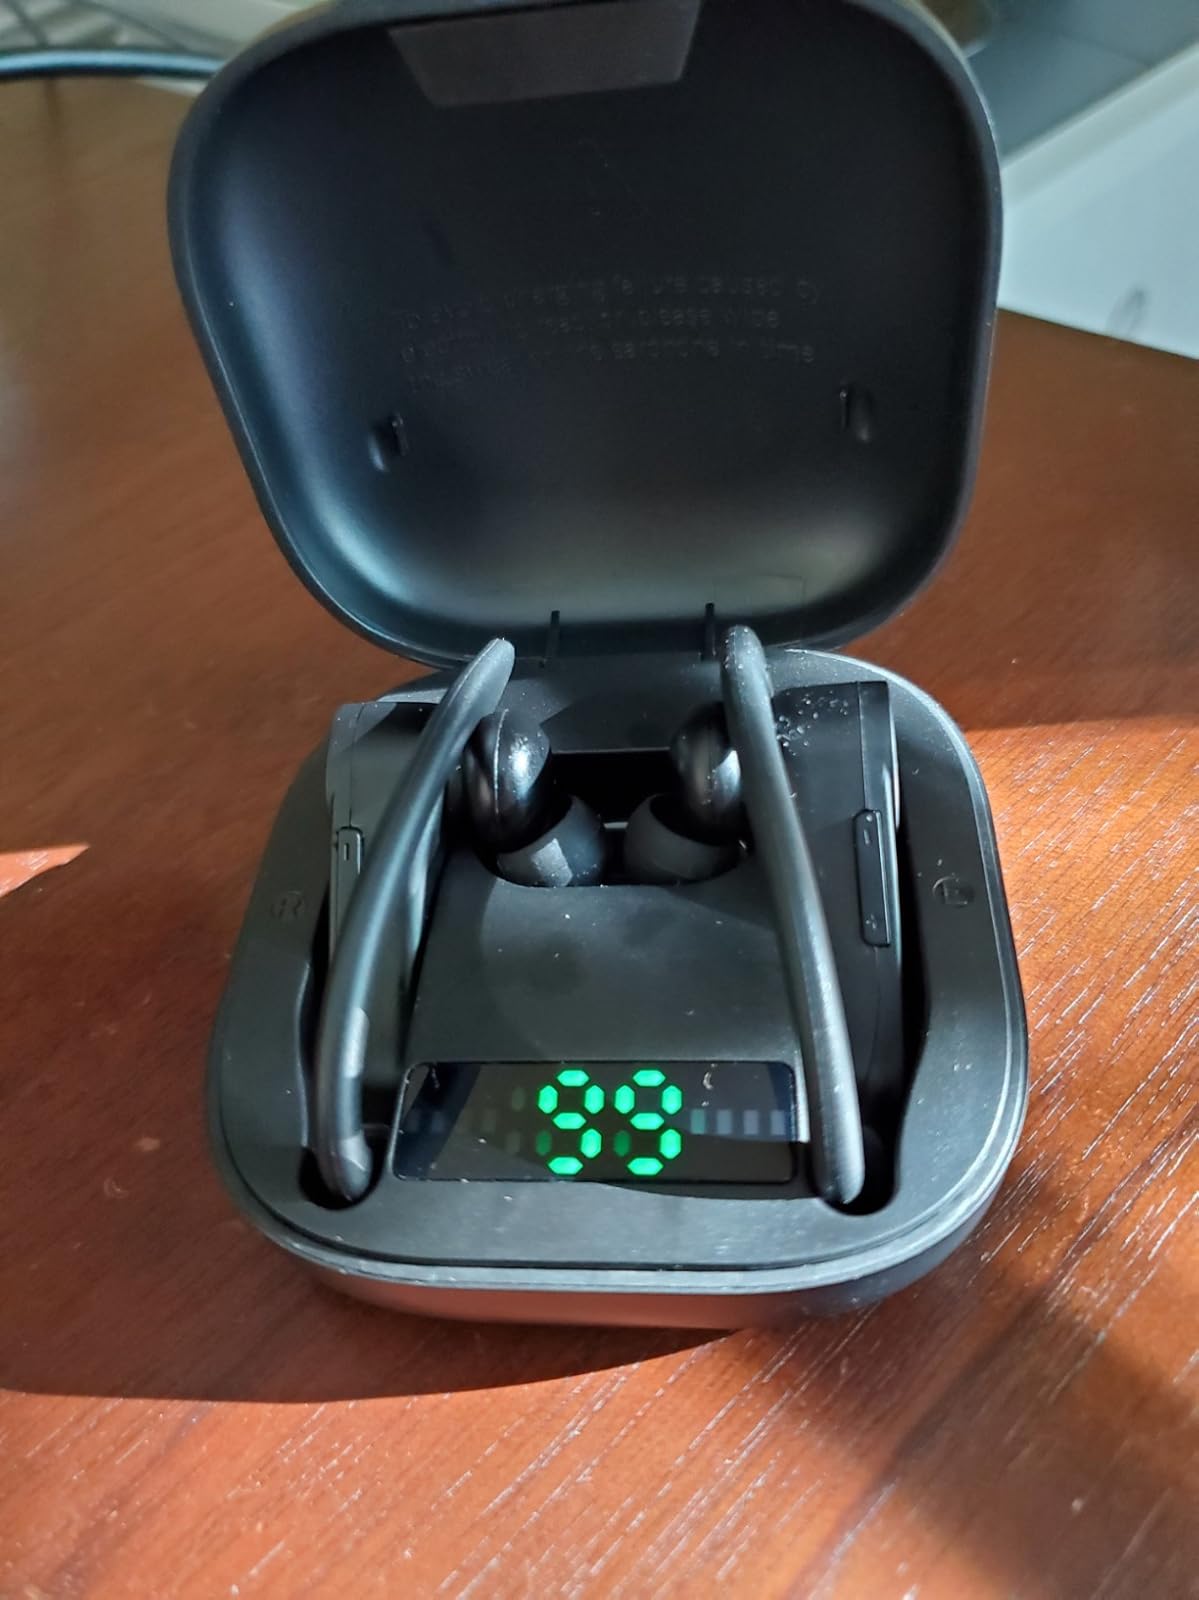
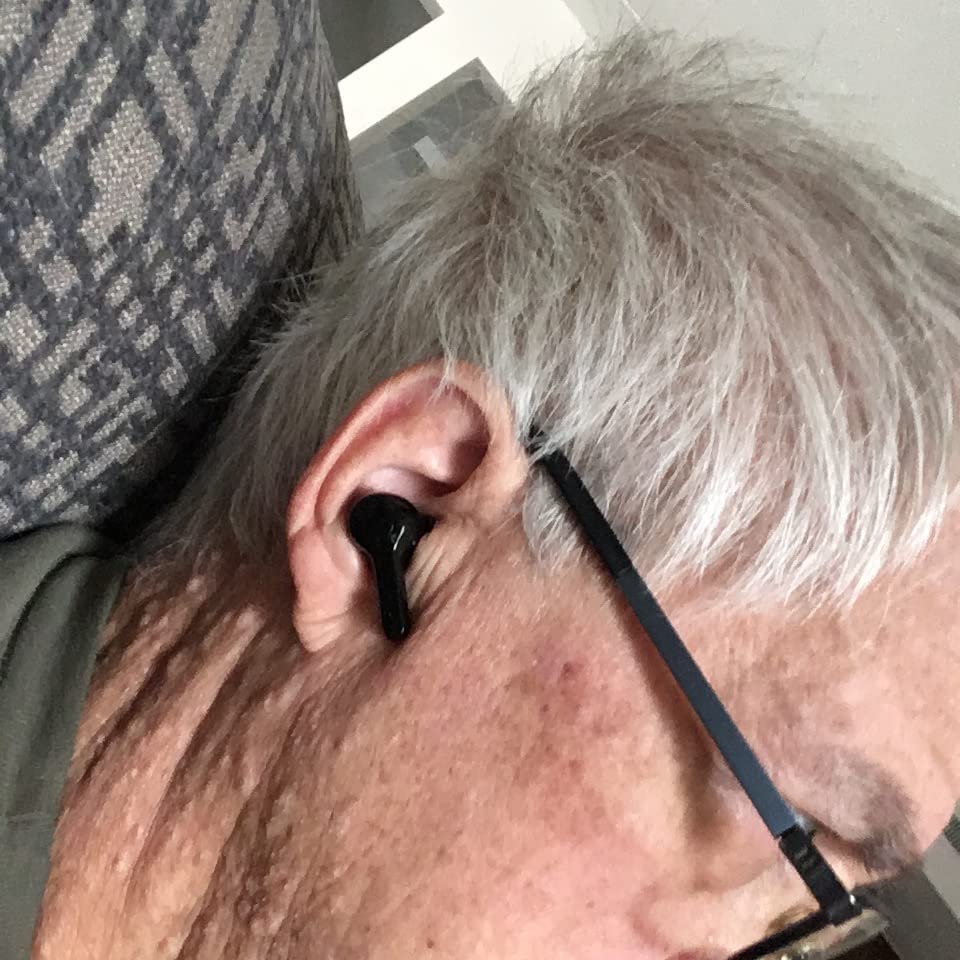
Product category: earbuds
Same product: no